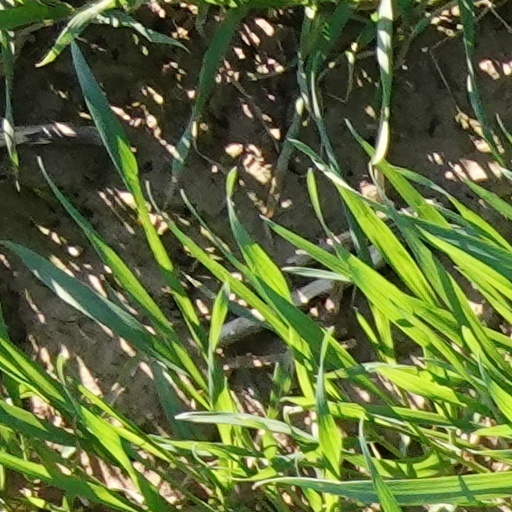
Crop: wheat